Warner Home

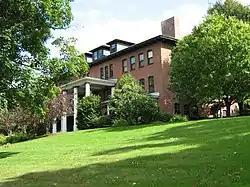

The Warner Home is a historic orphanage building at 133 High Street in the city of St. Albans, Vermont. It was built in 1902, and was one of the region's major orphanages. It was converted to conventional residential use in 1987, and was listed on the National Register of Historic Places for its social significance and fine Colonial Revival architecture in 1988.